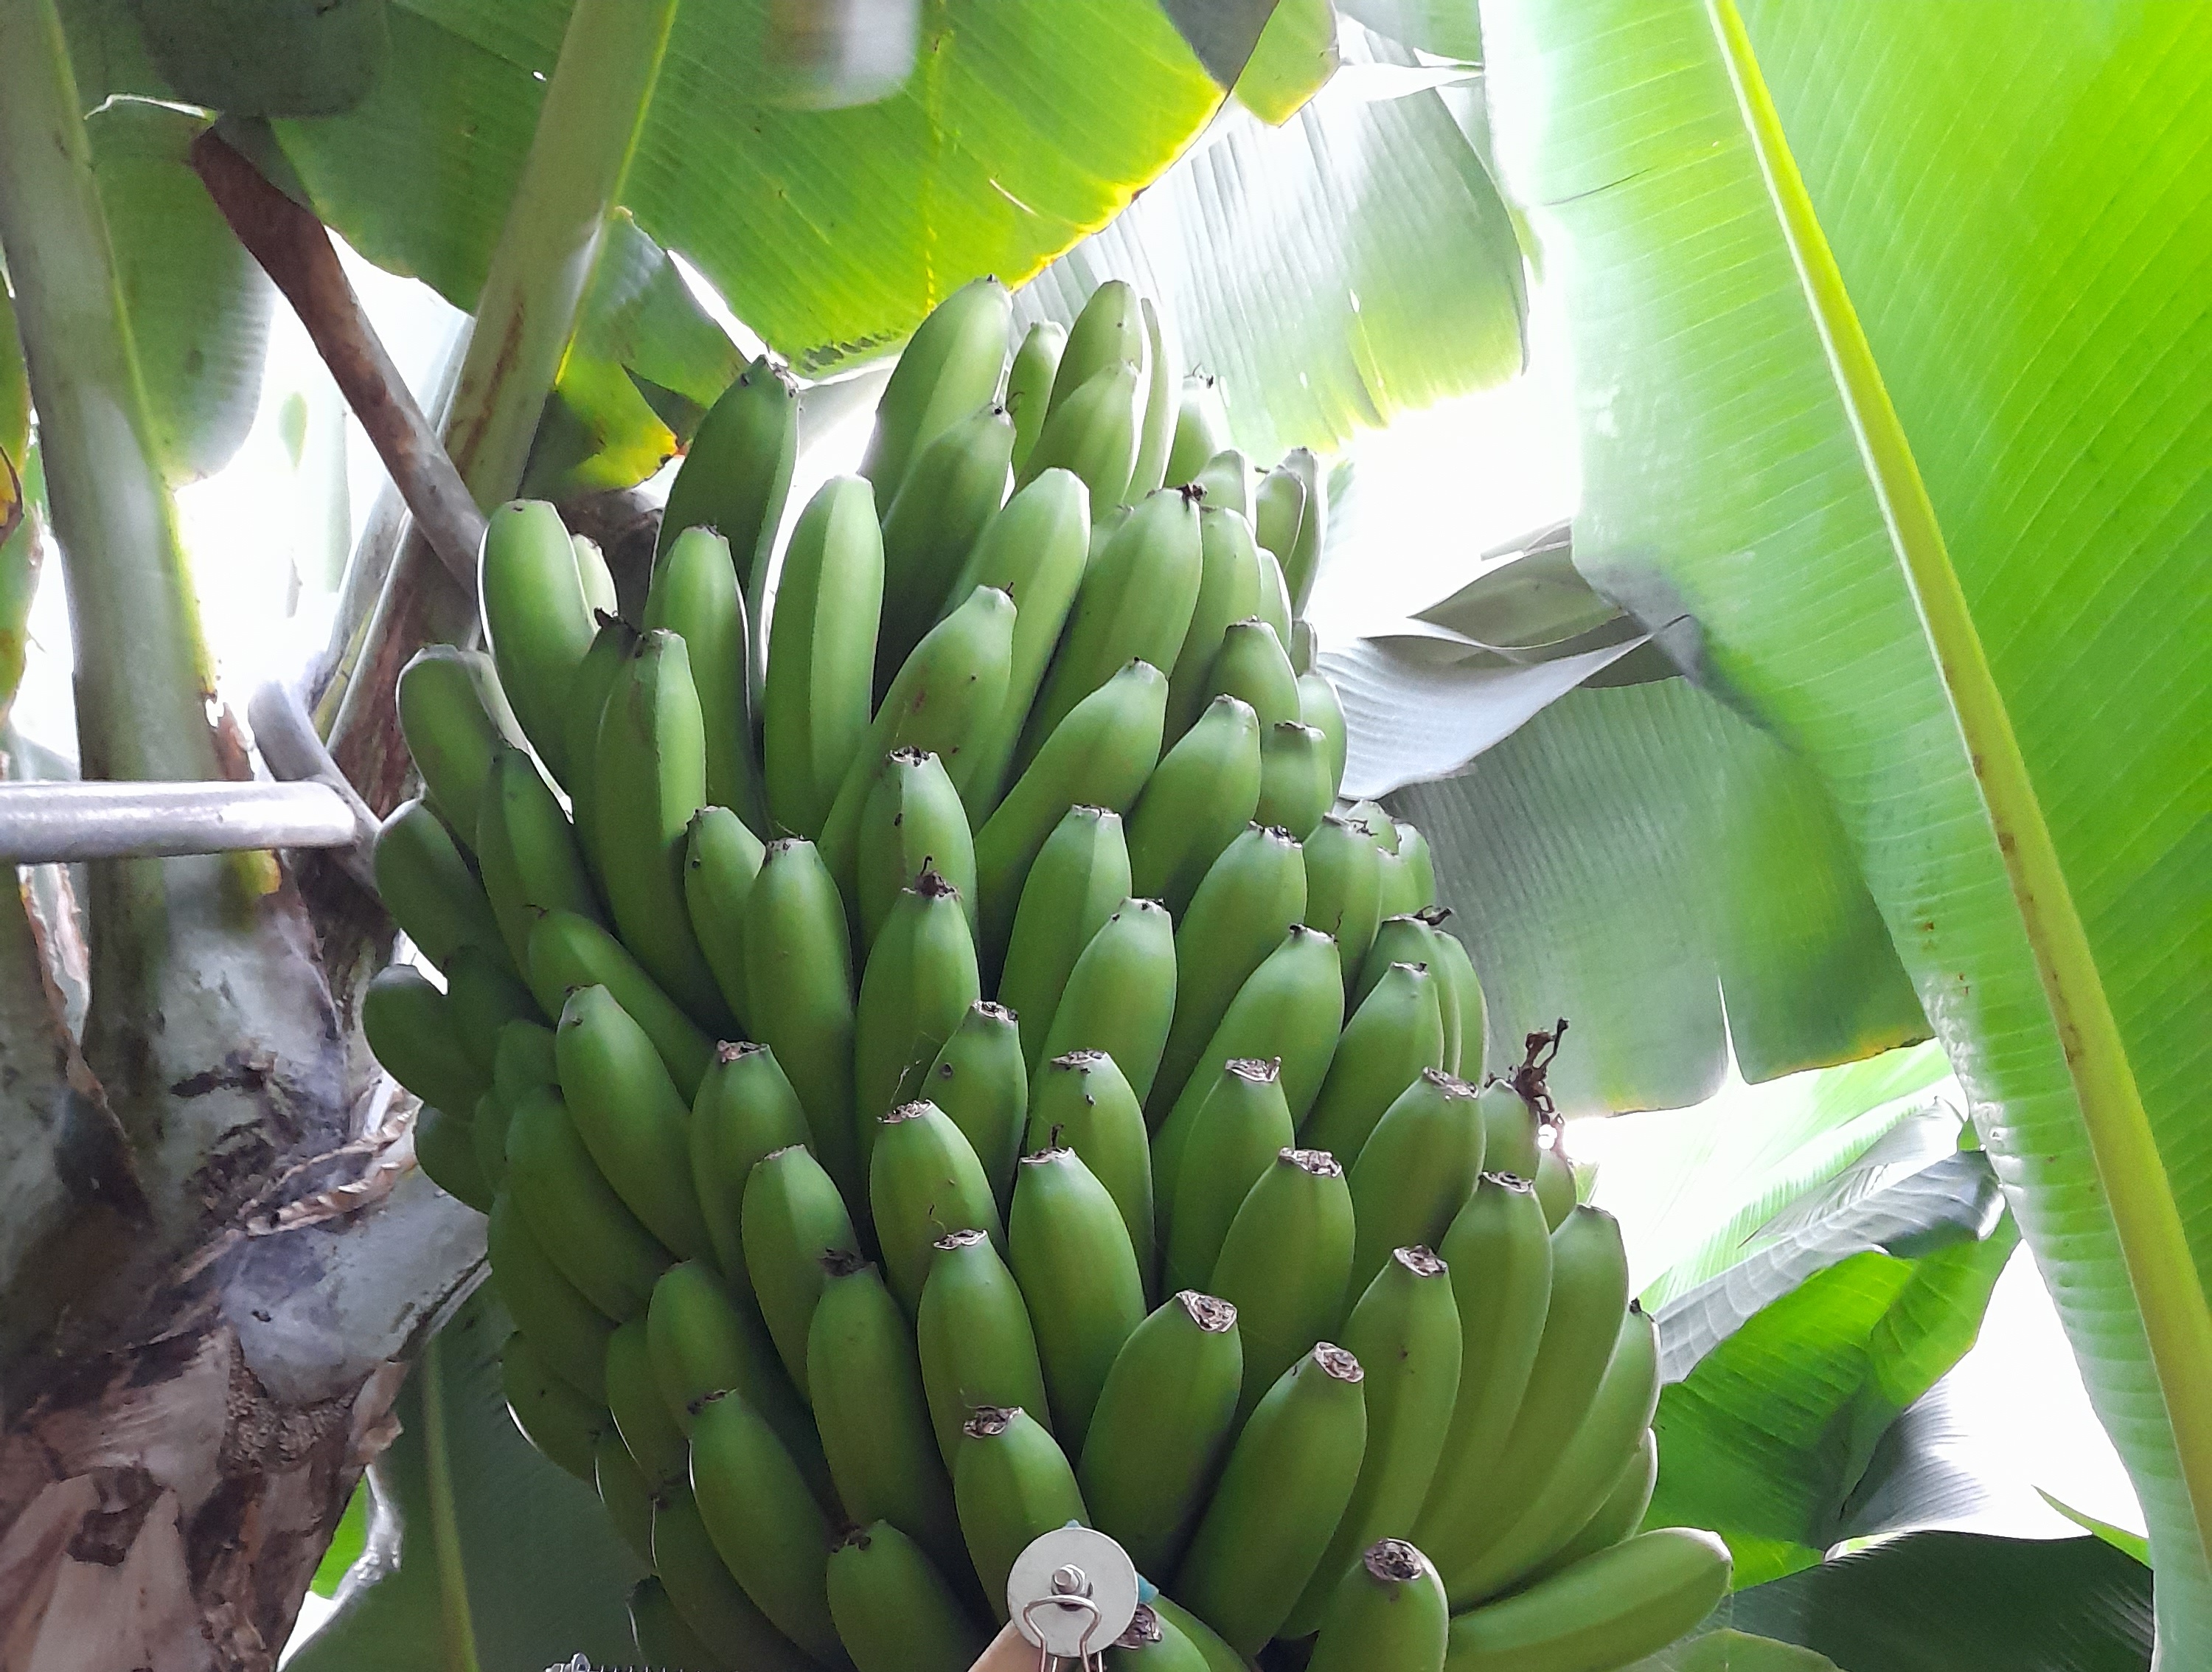
Label: Cut